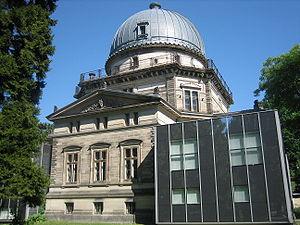
Le planétarium de Strasbourg est un planétarium situé dans le quartier de la Neustadt à Strasbourg, plus précisément au cœur de l'Observatoire astronomique en bordure du jardin botanique, il dépend du Jardin des Sciences de l'université de Strasbourg. Créé en 1981 et inauguré en janvier 1982, ce planétarium fait partie d'un site astronomique professionnel possèdant notamment une grande lunette astronomique de 487 mm abritée sous une coupole de 34 tonnes.